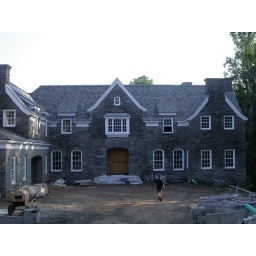
Legacy Stoneworks' skilled stone work masons finished out this major house in all natural Legacy Stoneworks granite.